David Concha

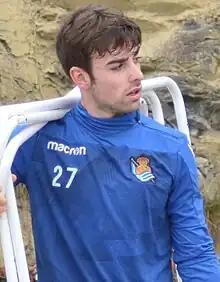
Concha with Real Sociedad in 2018

David Concha Salas (born 20 November 1996) is a Spanish professional footballer who plays as a right winger or forward.